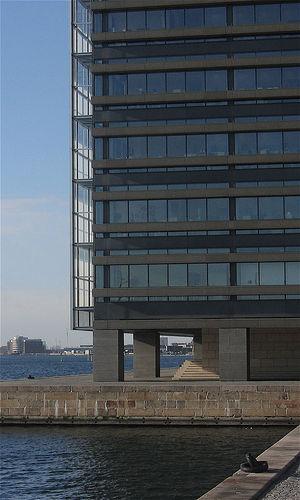
Weather: sun or clear